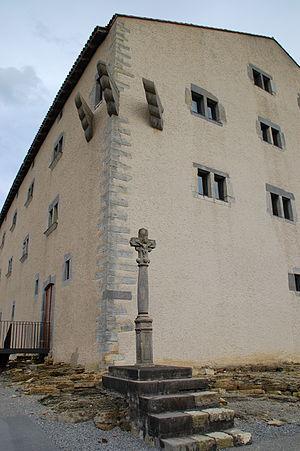
Croix de chemin.
Irissarry est une commune française, située dans le département des Pyrénées-Atlantiques en région Nouvelle-Aquitaine.
Cet article recense une partie des monuments historiques des Pyrénées-Atlantiques, en France.